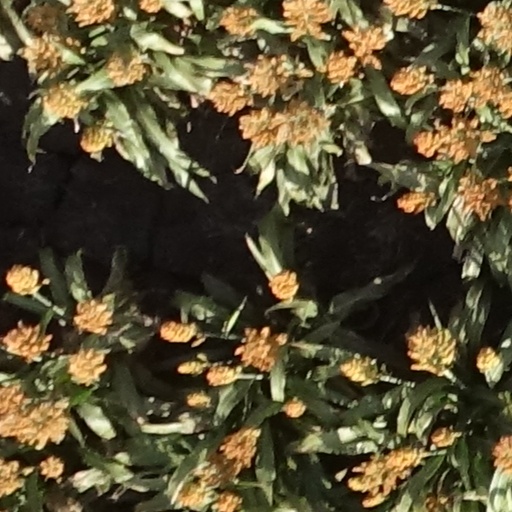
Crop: sorghum